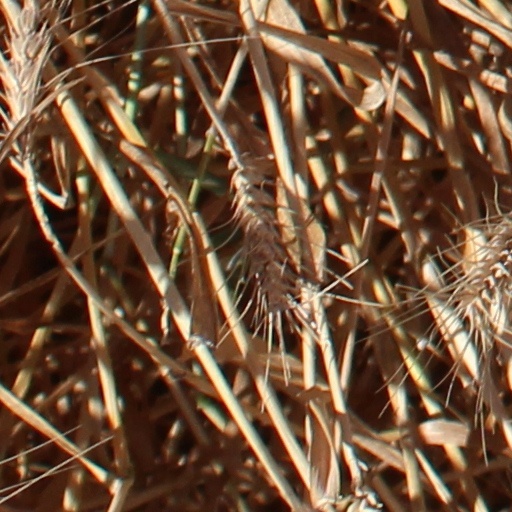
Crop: wheat